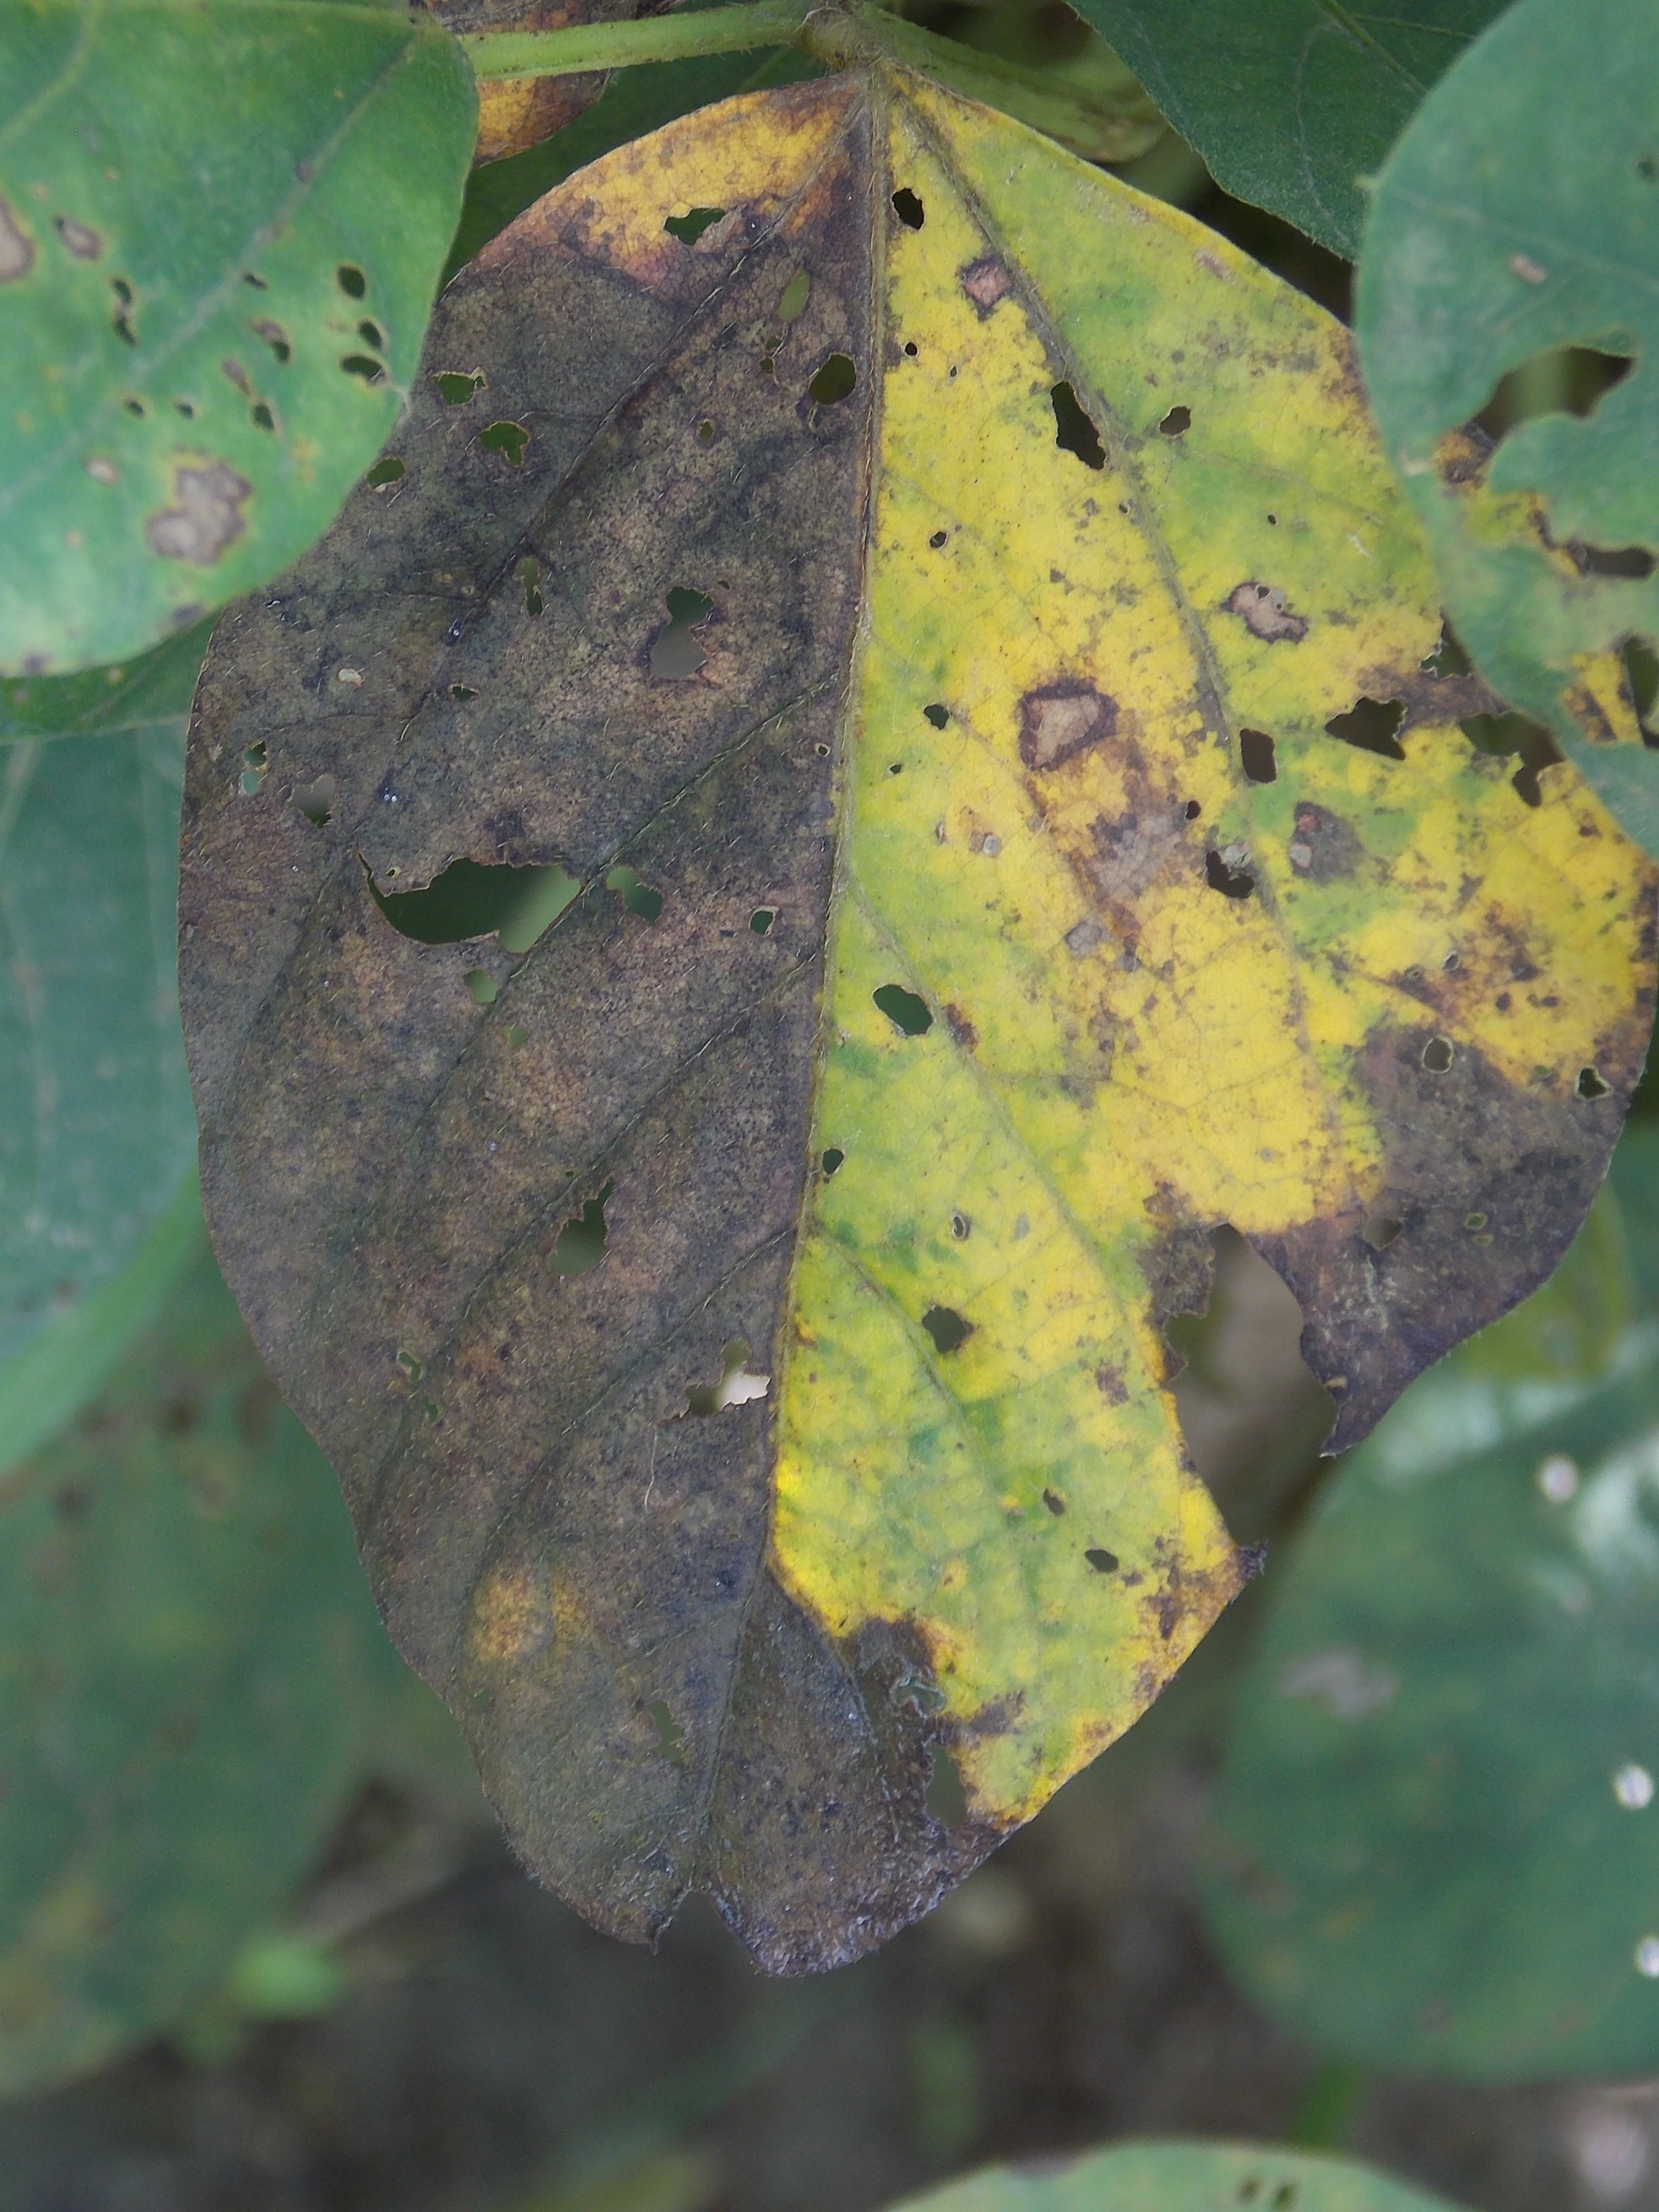
Label: Disease